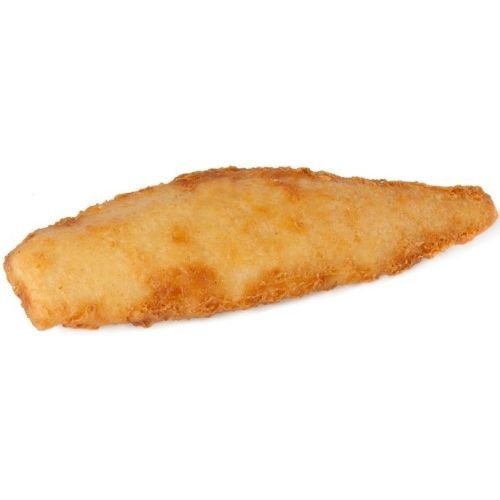
Item Name: Trident Seafoods Golden Ale Battered Haddock Fillet, 8.5 Ounce -- 1 each.
Bullet Point: Ships frozen, CANNOT be cancelled after being processed.
Product Description: Trident Seafoods Golden Ale Battered Haddock Fillet, 8.5 Ounce -- 1 each. Real beer batter. Light-golden color, crisp bite and authentic flavor. Carefully portion controlled. Hand-cut fillets. Serve as fish and chips entree with fries on the side. Use your favorite dipping sauce. Crispy fish wrap, fish fry platter, fish tacos. 10 Pound
Value: nan
Unit: None

Price: 169.87